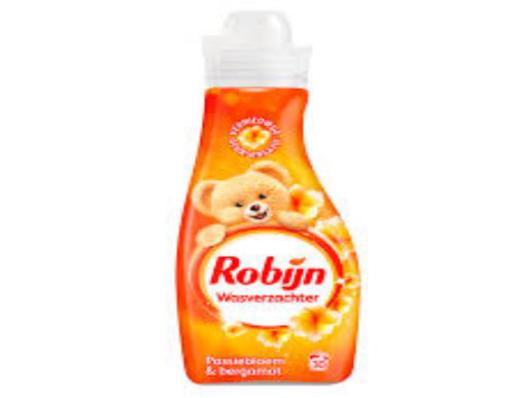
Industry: Necessities